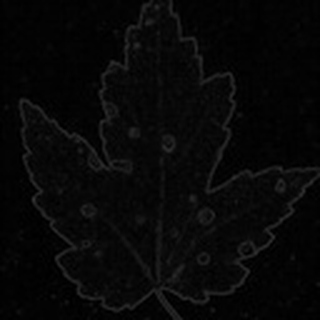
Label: cotton_target_spot